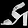
Label: Sandal